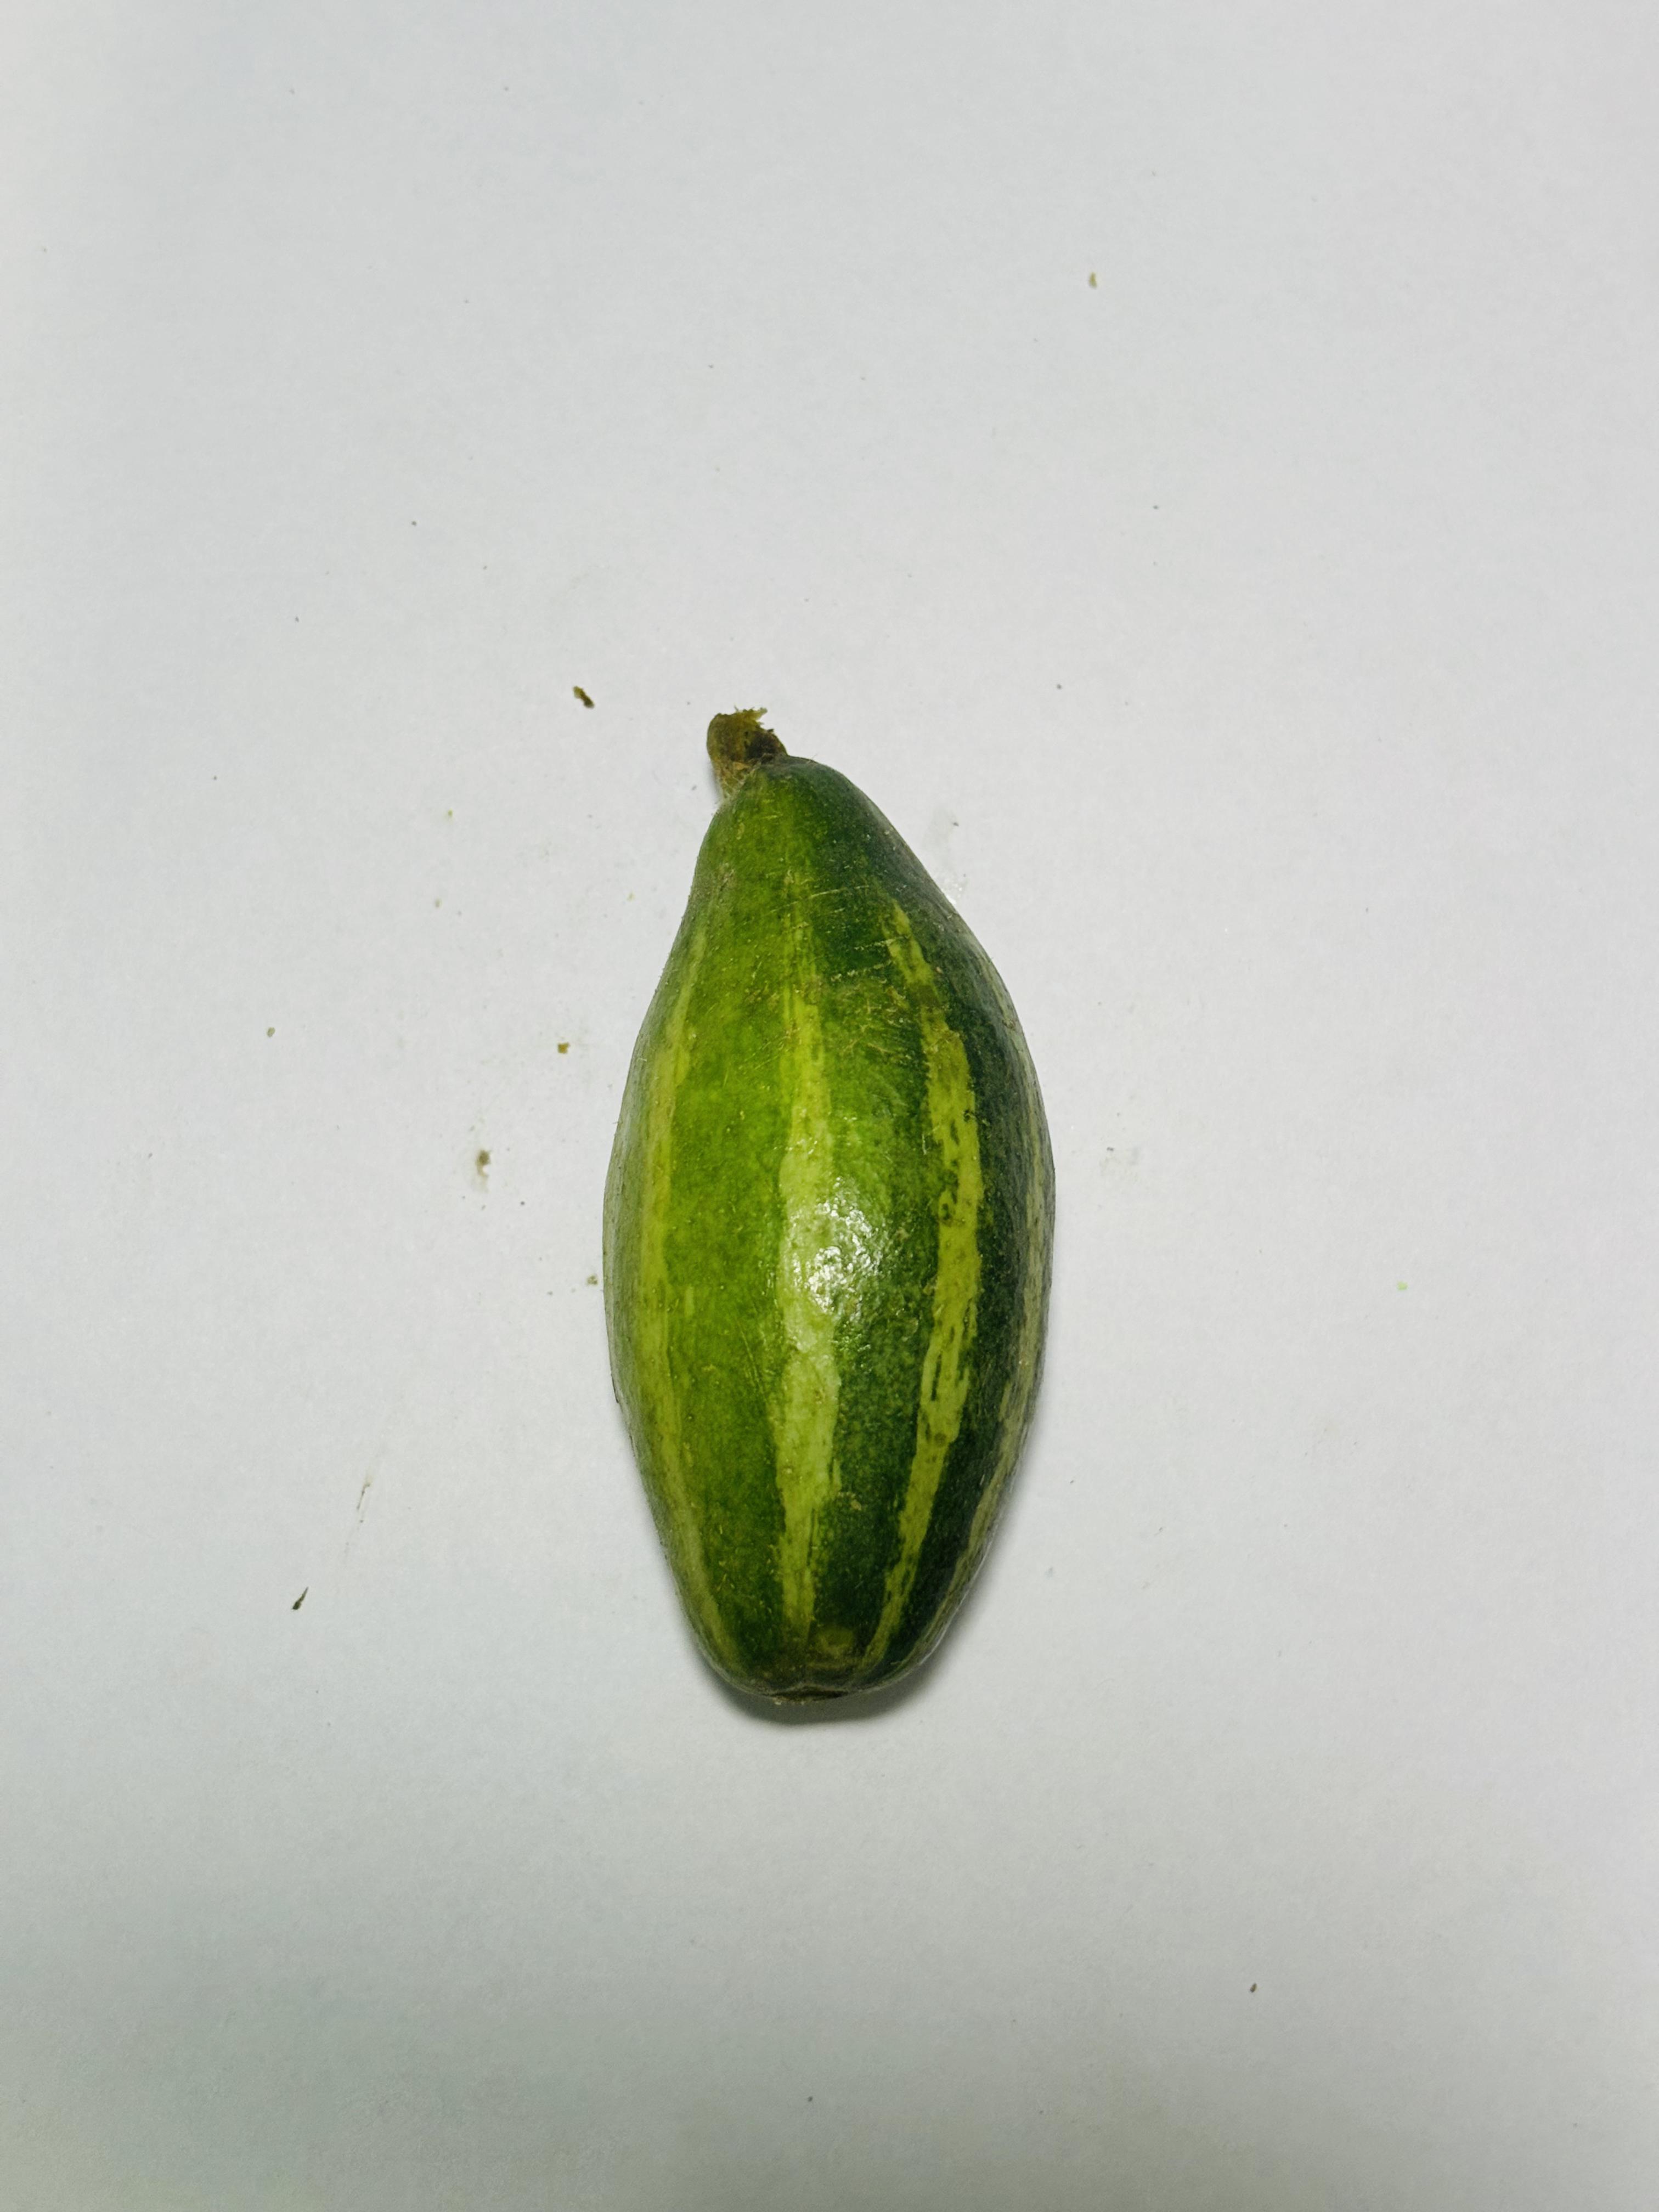
Label: Pointed gourd